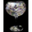
Label: cup